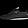
Label: Sneaker